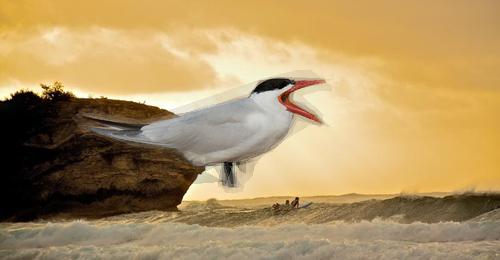
Bird species: Caspian_Tern
Bird type: waterbird
Background: water